Plug-in electric vehicles in the Netherlands

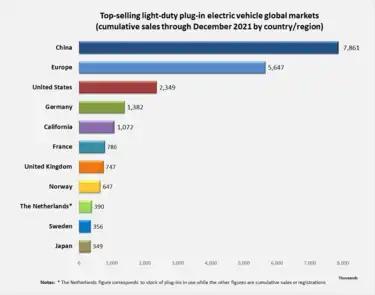
Stock of light-duty plug-in electric vehicles in use in the Netherlands compared to the world's top-selling countries and regional markets .

, there were 297,380 highway-legal light-duty plug-in electric vehicles registered in the Netherlands, consisting of 182,481 pure electric cars, 108,652 plug-in hybrids, and 6,247 all-electric light utility vans. When other vehicle classes (buses, heavy-duty truck, mopeds, etc) are accounted for, the Dutch plug-in fleet on the road climbs to 382,721 units. A distinct feature of the Dutch plug-in market until 2016 was the dominance of plug-in hybrids, which represented 80.8% of the country's stock of passenger plug-in electric cars and vans registered at the end of December 2017. The shift to focus incentives on battery electric vehicles was due to a change in the tax rules in 2016 after it became apparent many users rarely charged their plug-in hybrids and only bought the cars for their tax advantage.